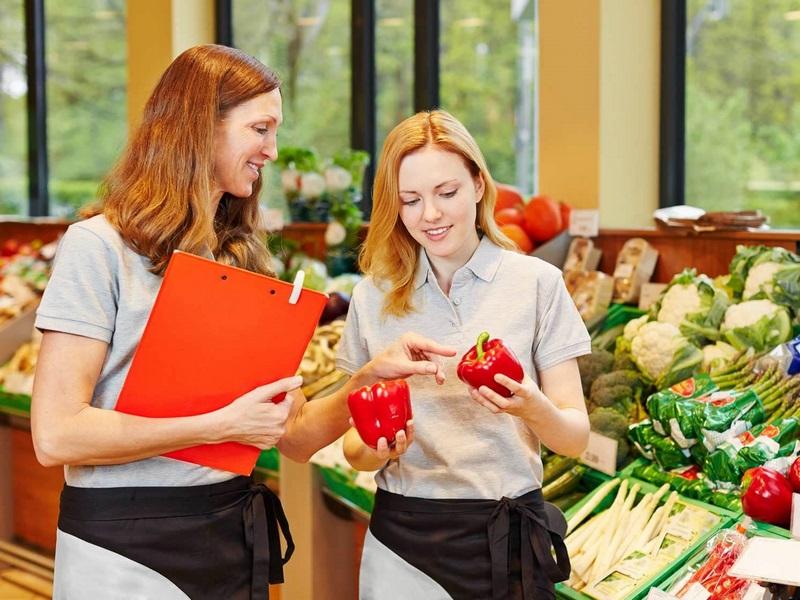
có hai cô gái đang đứng cùng nhau trước kệ hàng rau củ quả